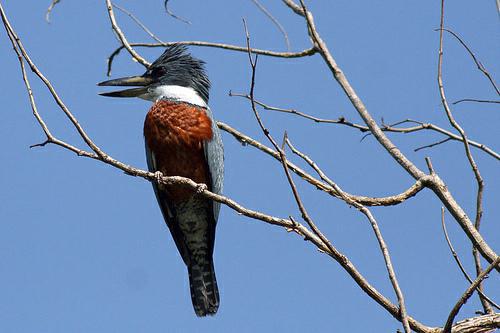
A photo of a ringed kingfisher